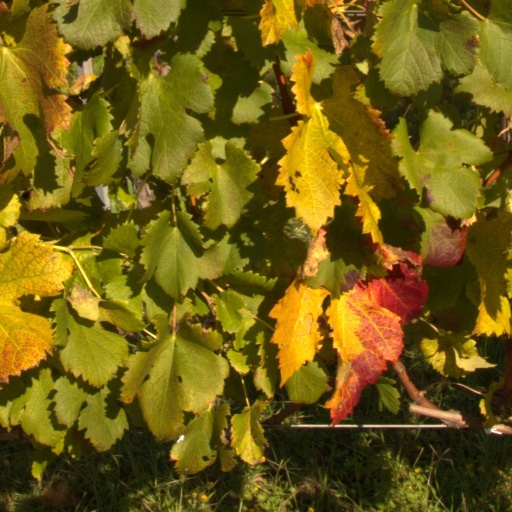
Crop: grape